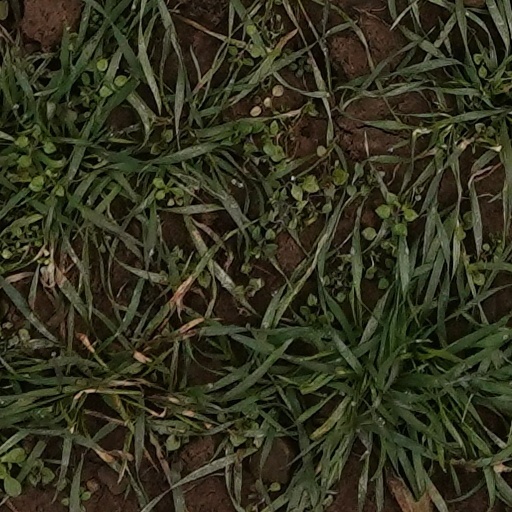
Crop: wheat